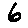
Label: 6